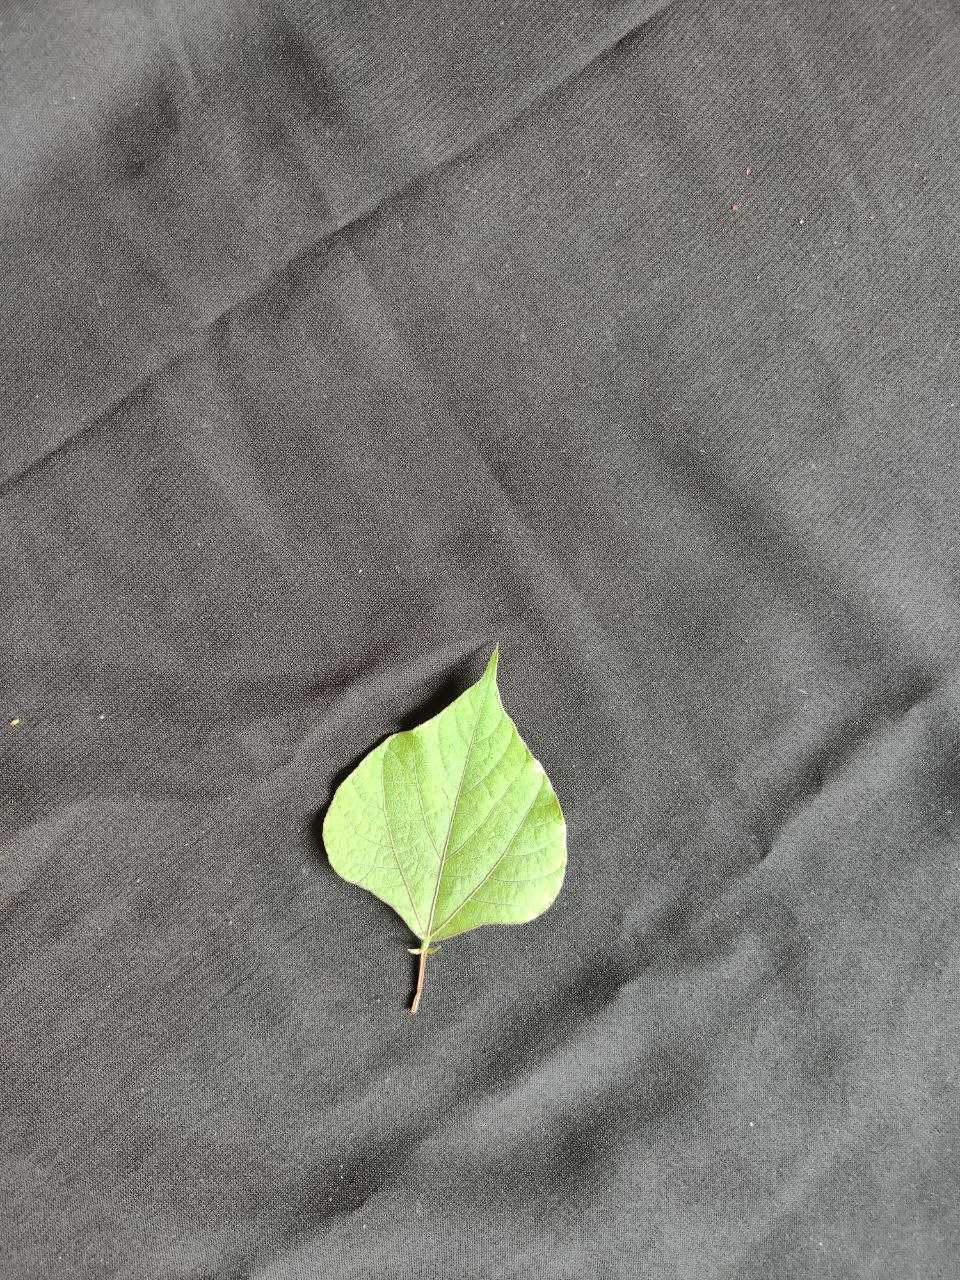
Crop: bean
Leaf condition: Fresh Leaf